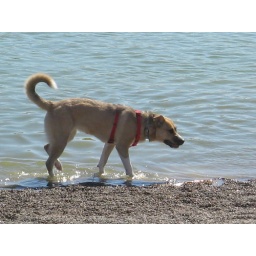
Izzy playing in the water at the dog park